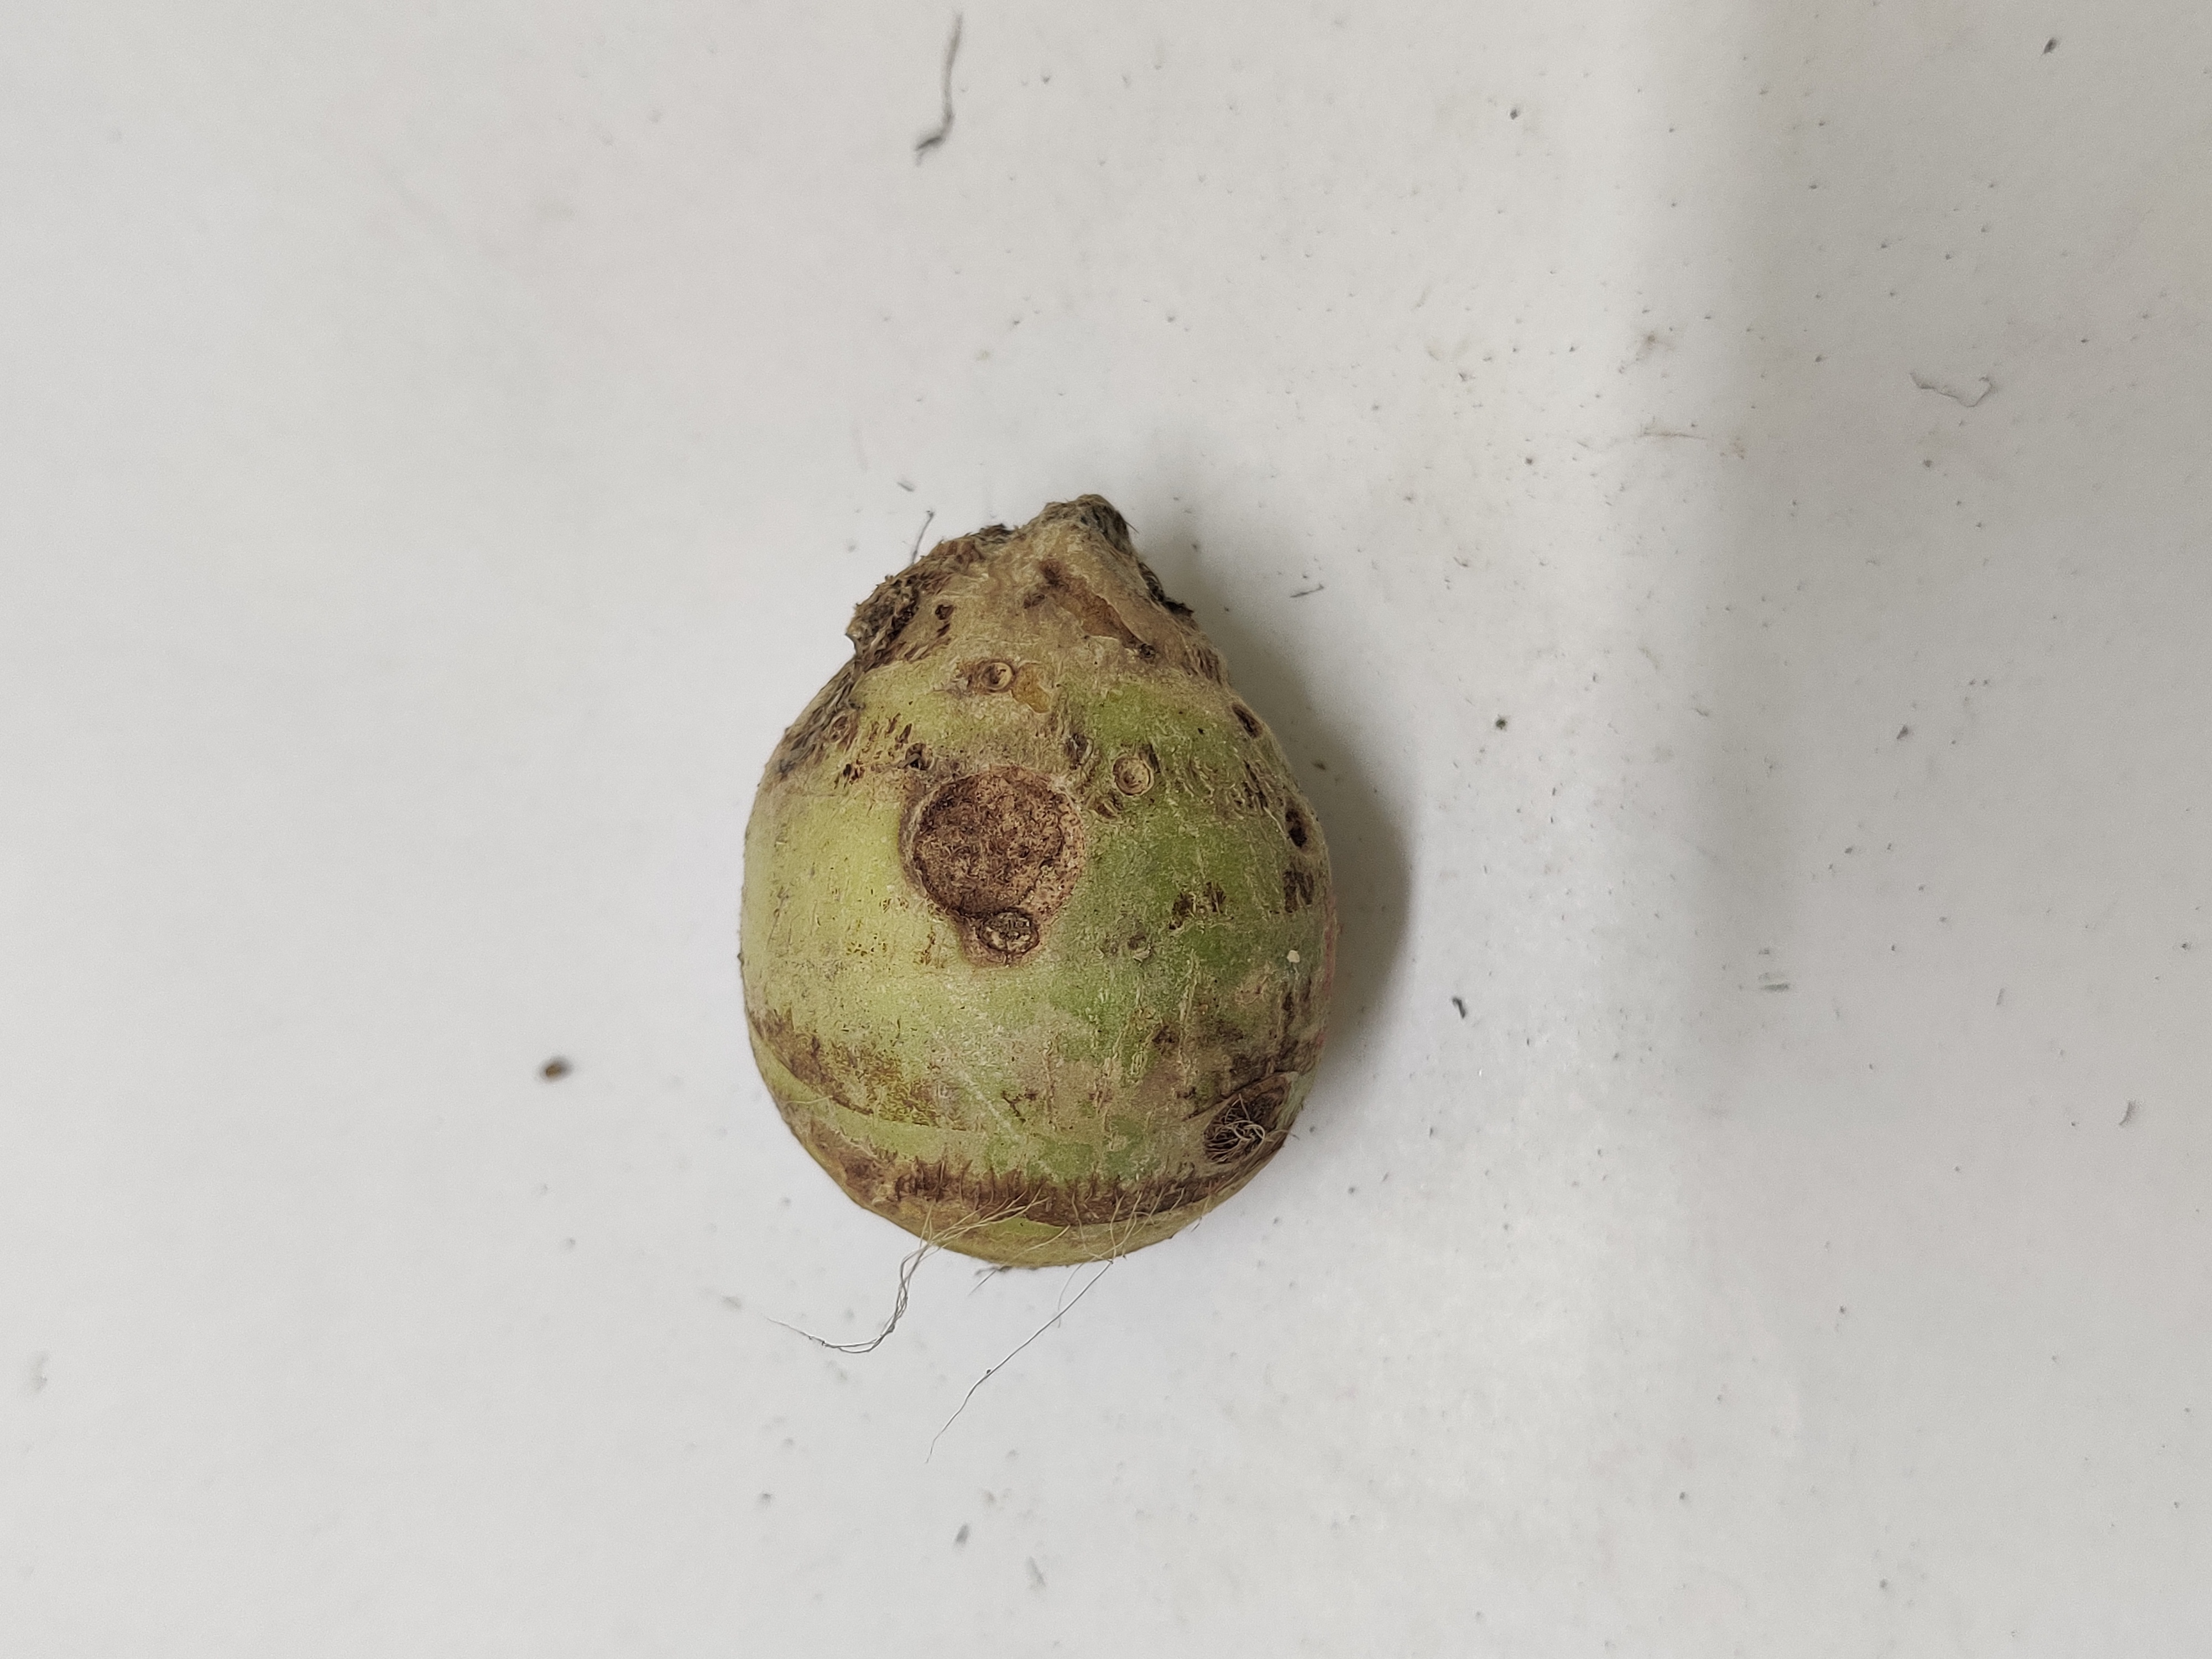
Crop: Taro root
Condition: Severely Damaged